Bharatanatyam

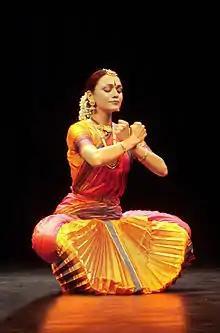
Rama Vaidyanathan using expression and posture

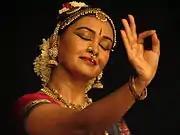
The "Varnam" part of Bharatanatyam emphasizes expressive dance.

The theoretical foundations of dance Bharatanatyam are found first in "Natya Shastra", a Sanskrit text of performance arts and later in a Tamil text called Kootha nool taken from Tholkappiyam (250 BCE).